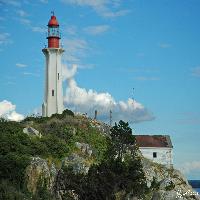
Weather: sun or clear